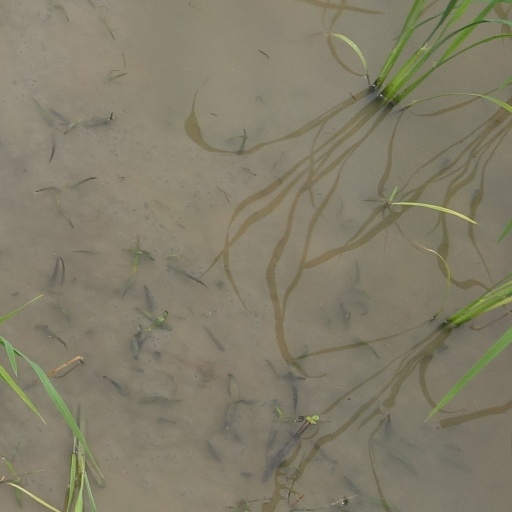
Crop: rice